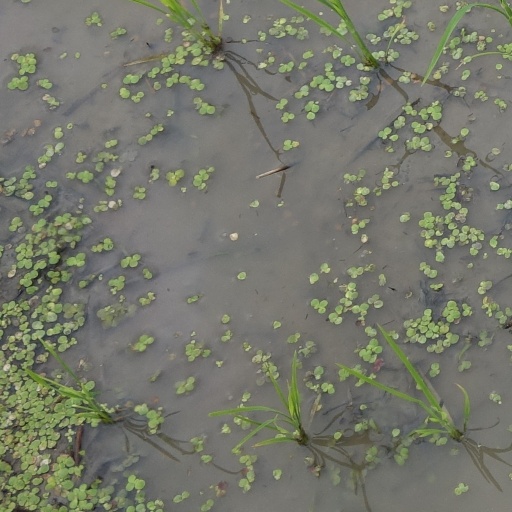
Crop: rice